San Francisco 49ers

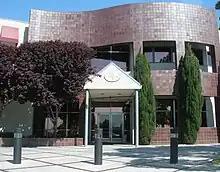
49ers team headquarters in Santa Clara

The San Francisco 49ers, an original member of the new All-America Football Conference (AAFC), were the first major league professional sports franchise based in San Francisco, and one of the first major league professional sports teams based on the Pacific Coast. In 1946, the team joined the Los Angeles Dons of the AAFC and the Los Angeles Rams of the rival National Football League as the first three teams playing a "big four"-sport in the Western United States, eventually becoming part of the NFL themselves in 1950.